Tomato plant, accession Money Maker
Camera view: bottom (45 deg); turntable rotation: 120 degrees
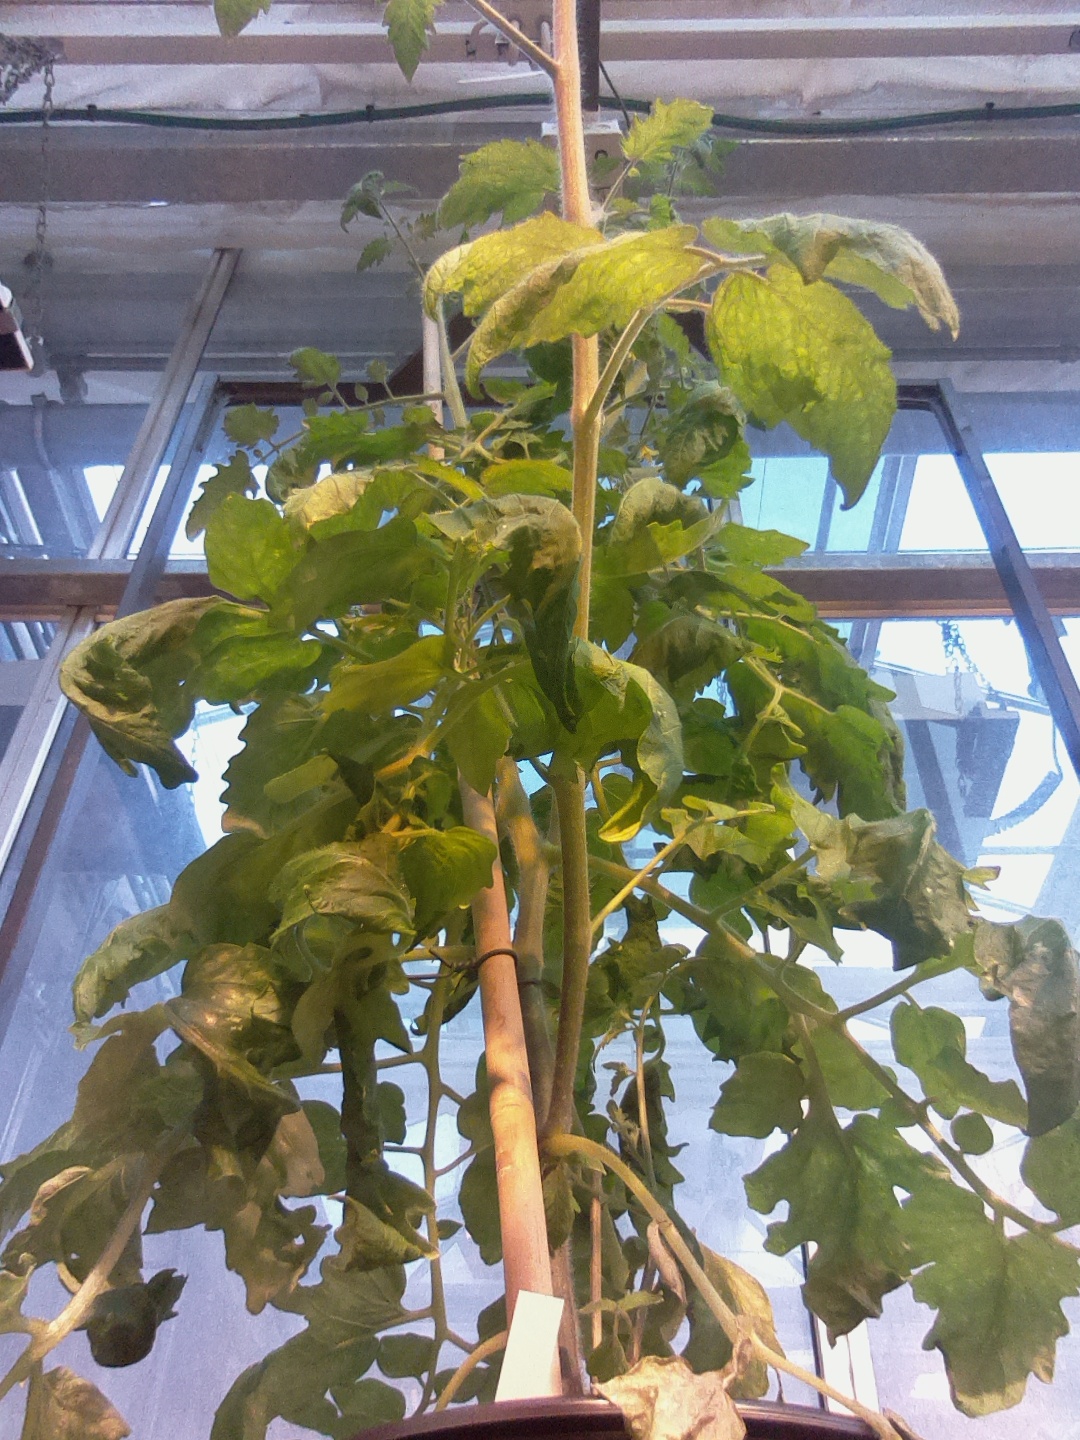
BBCH growth stage 68: Full flowering, 80%-90% of flowers open, more petals falling